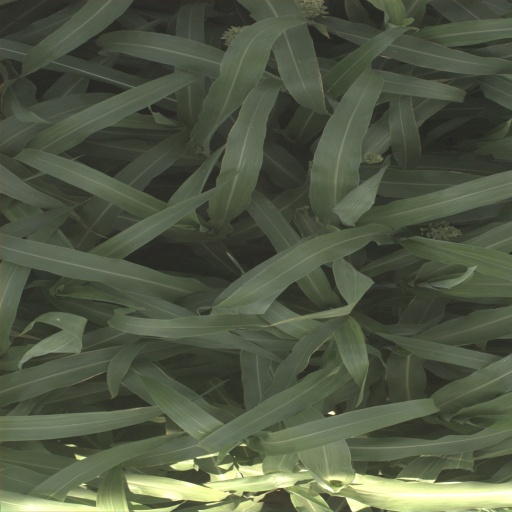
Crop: sorghum